Registry of World Record Size Shells

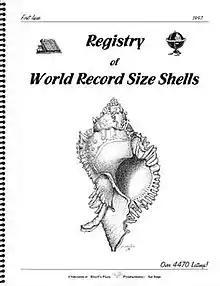
First edition cover featuring a pen and ink illustration of "Chicoreus eversoni" by Anthony D'Attilio

The Registry of World Record Size Shells is a conchological work listing the largest (and in some cases smallest) verified shell specimens of various marine molluscan taxa. A successor to the earlier "World Size Records" of Robert J. L. Wagner and R. Tucker Abbott, it has been published on a semi-regular basis since 1997, changing ownership and publisher a number of times. Originally planned for release every two years, new editions are now published annually. Since 2008 the entire registry has been available online in the form of a searchable database. The registry is continuously expanded and now contains more than 25,000 listings and 85,000 supporting images.